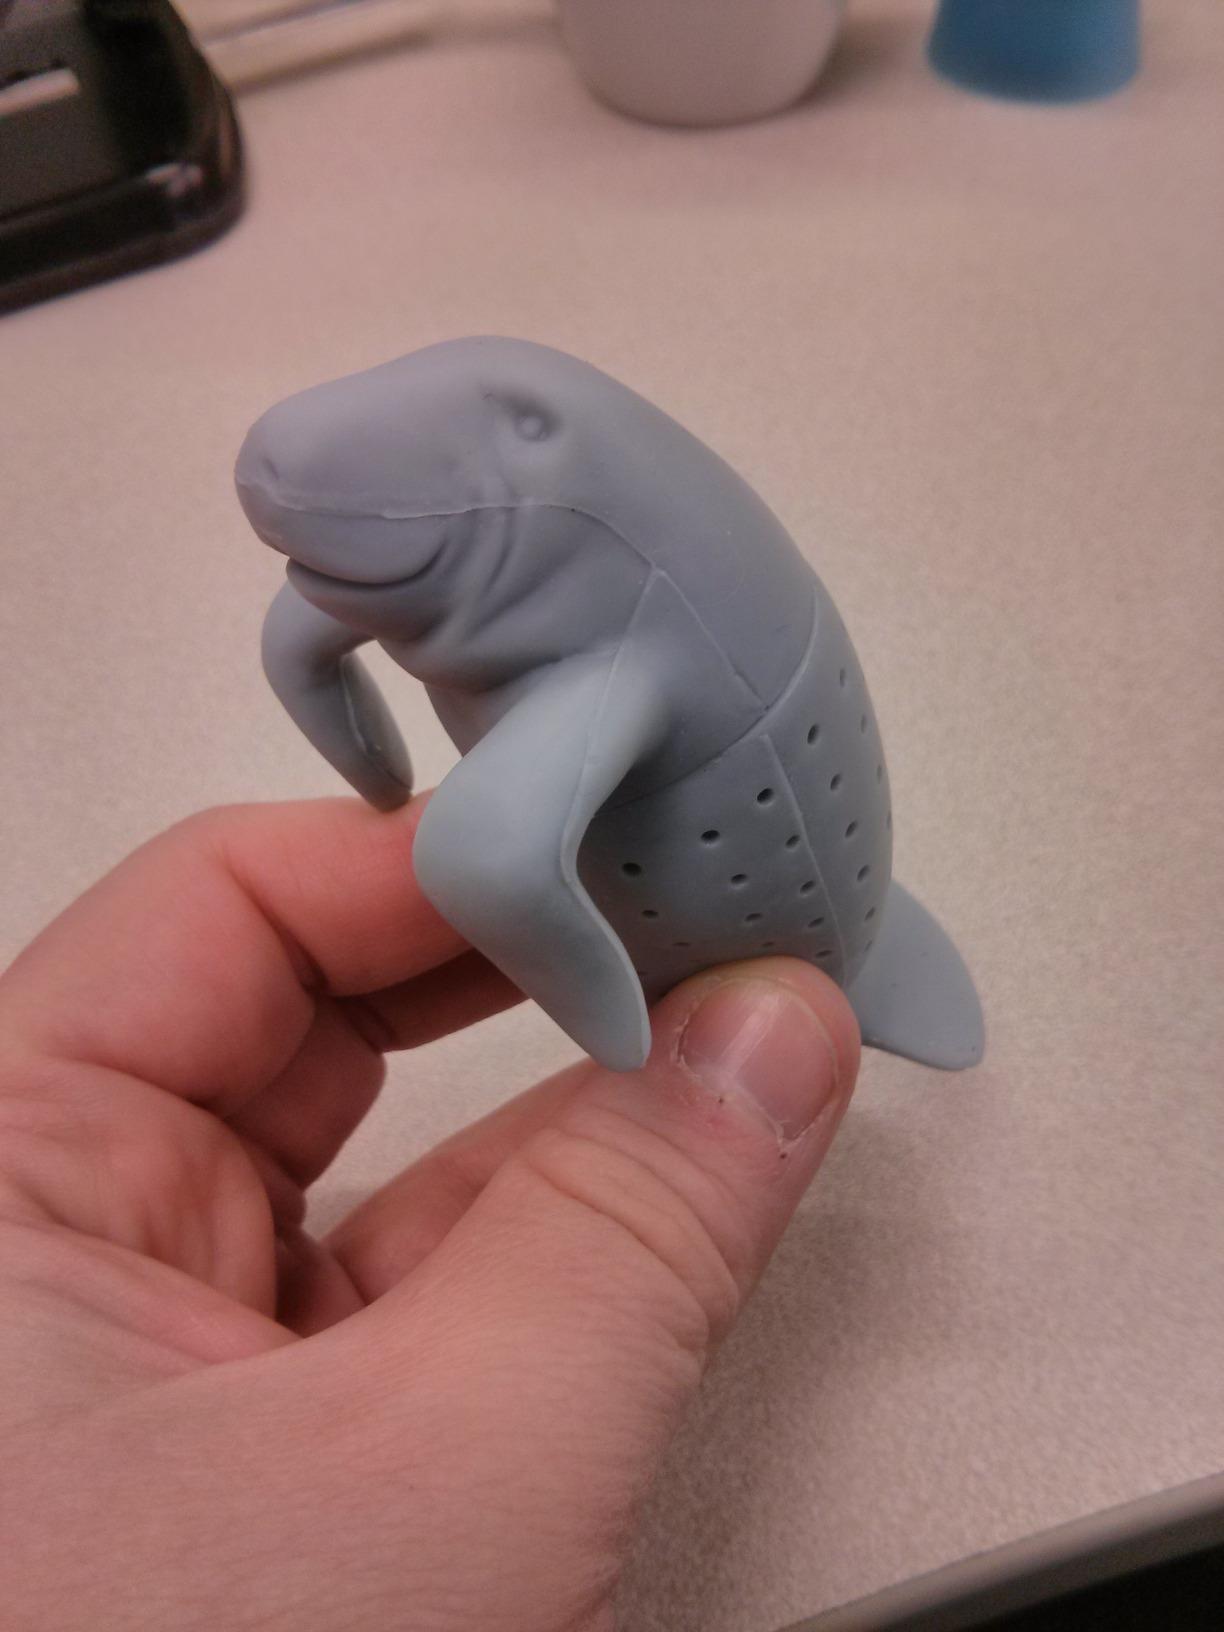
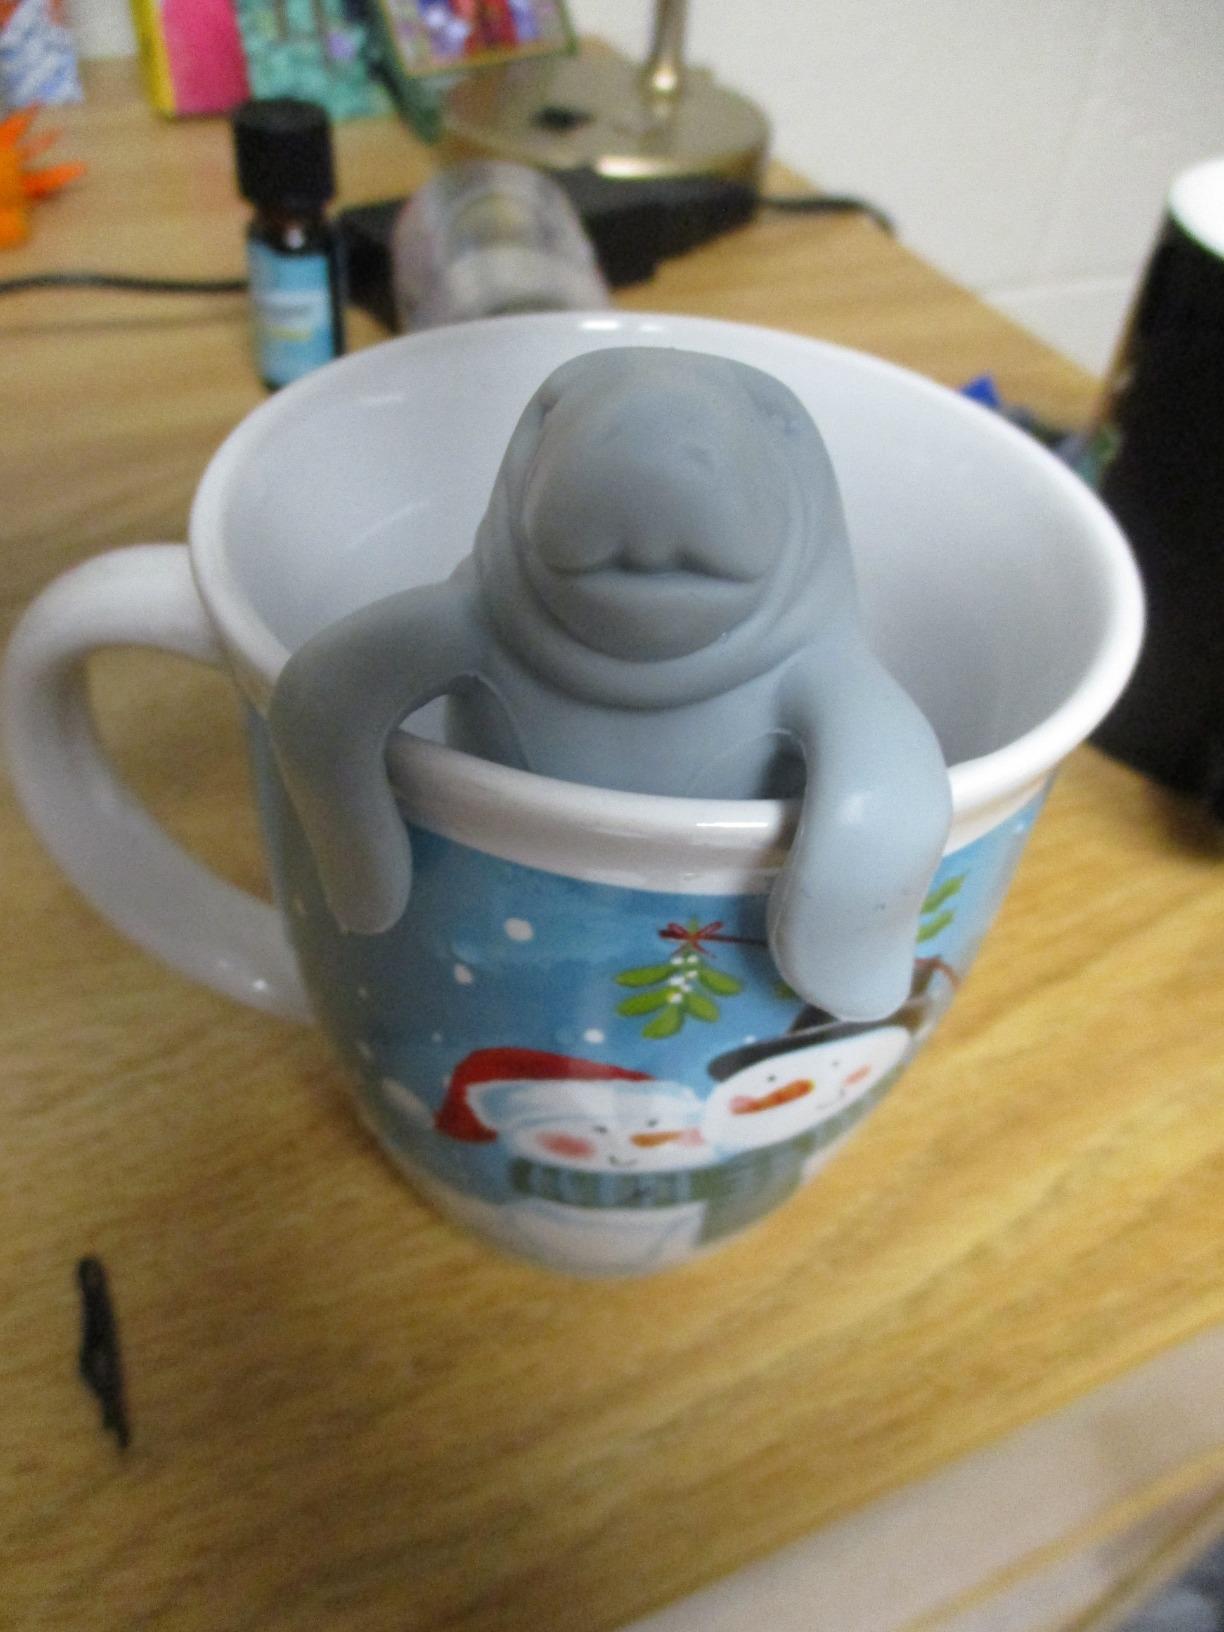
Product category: items_tea
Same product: yes